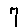
Label: 7